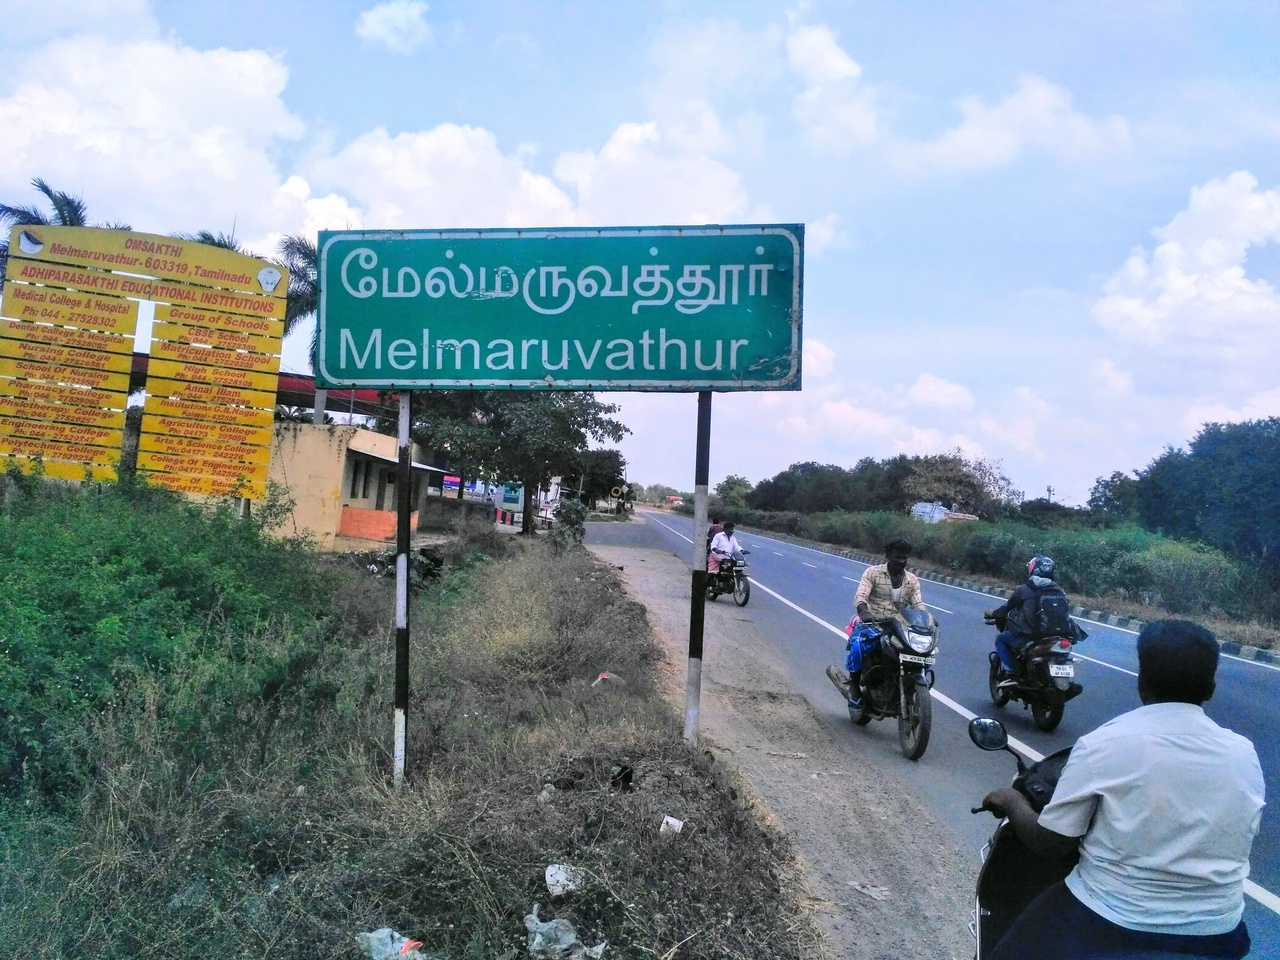
மேல்மருவத்தூர்